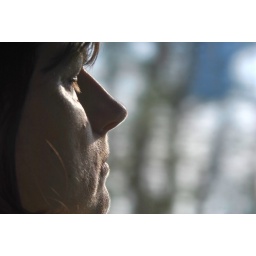
sleeping in the car